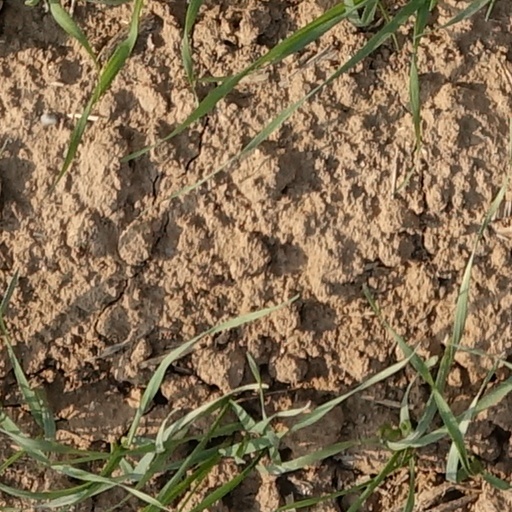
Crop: wheat